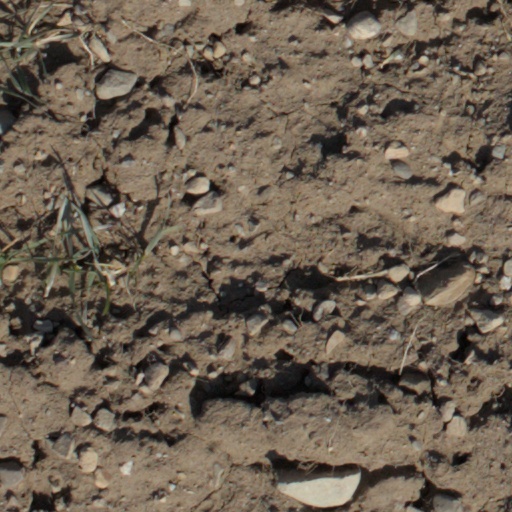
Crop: wheat